Hot water bottle

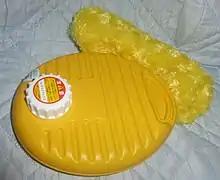
Japanese style plastic hot-water bottle, known locally as a "yutanpo", with its cloth protective bag on the right.

Some newer products function like the older bottles, but use a polymer gel or wax in a heating pad. The pads can be heated in a microwave oven, and they are marketed as safer than liquid-filled bottles or electrically heated devices. Some newer bottles now use a silicone-based material instead of rubber, which resists very hot water better, and does not deteriorate as much as rubber. Although the stopper size in Ireland and the United Kingdom has been largely standard for many decades, some newer bottles use a wider mouth which is easier to fill (and a larger stopper to fit it).